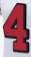
Number: 4